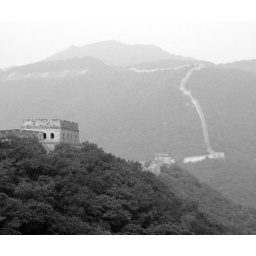
The Great Wall in black and white